Klaus Leidorf

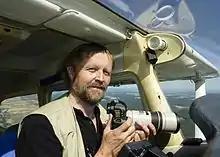
Klaus Leidorf

From 1976 to 1983, he studied Protestant theology and pre- and early history in Bonn and Marburg. Followed by a position as a scientific assistant at the University of Marburg from 1983 to 1985 and as an employee at the Bavarian State Office for the Preservation of Historical Monuments from 1985 to 1989.